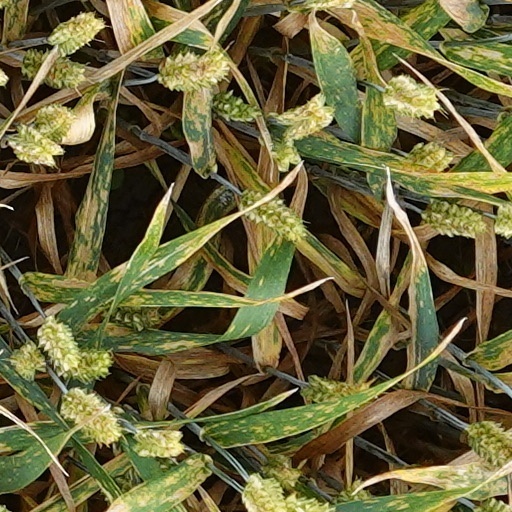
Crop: wheat